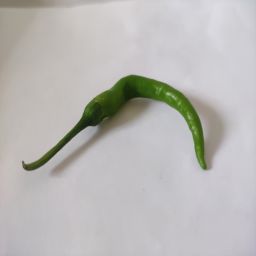
Crop: Chile Pepper
Quality: Unripe